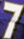
Number: 7